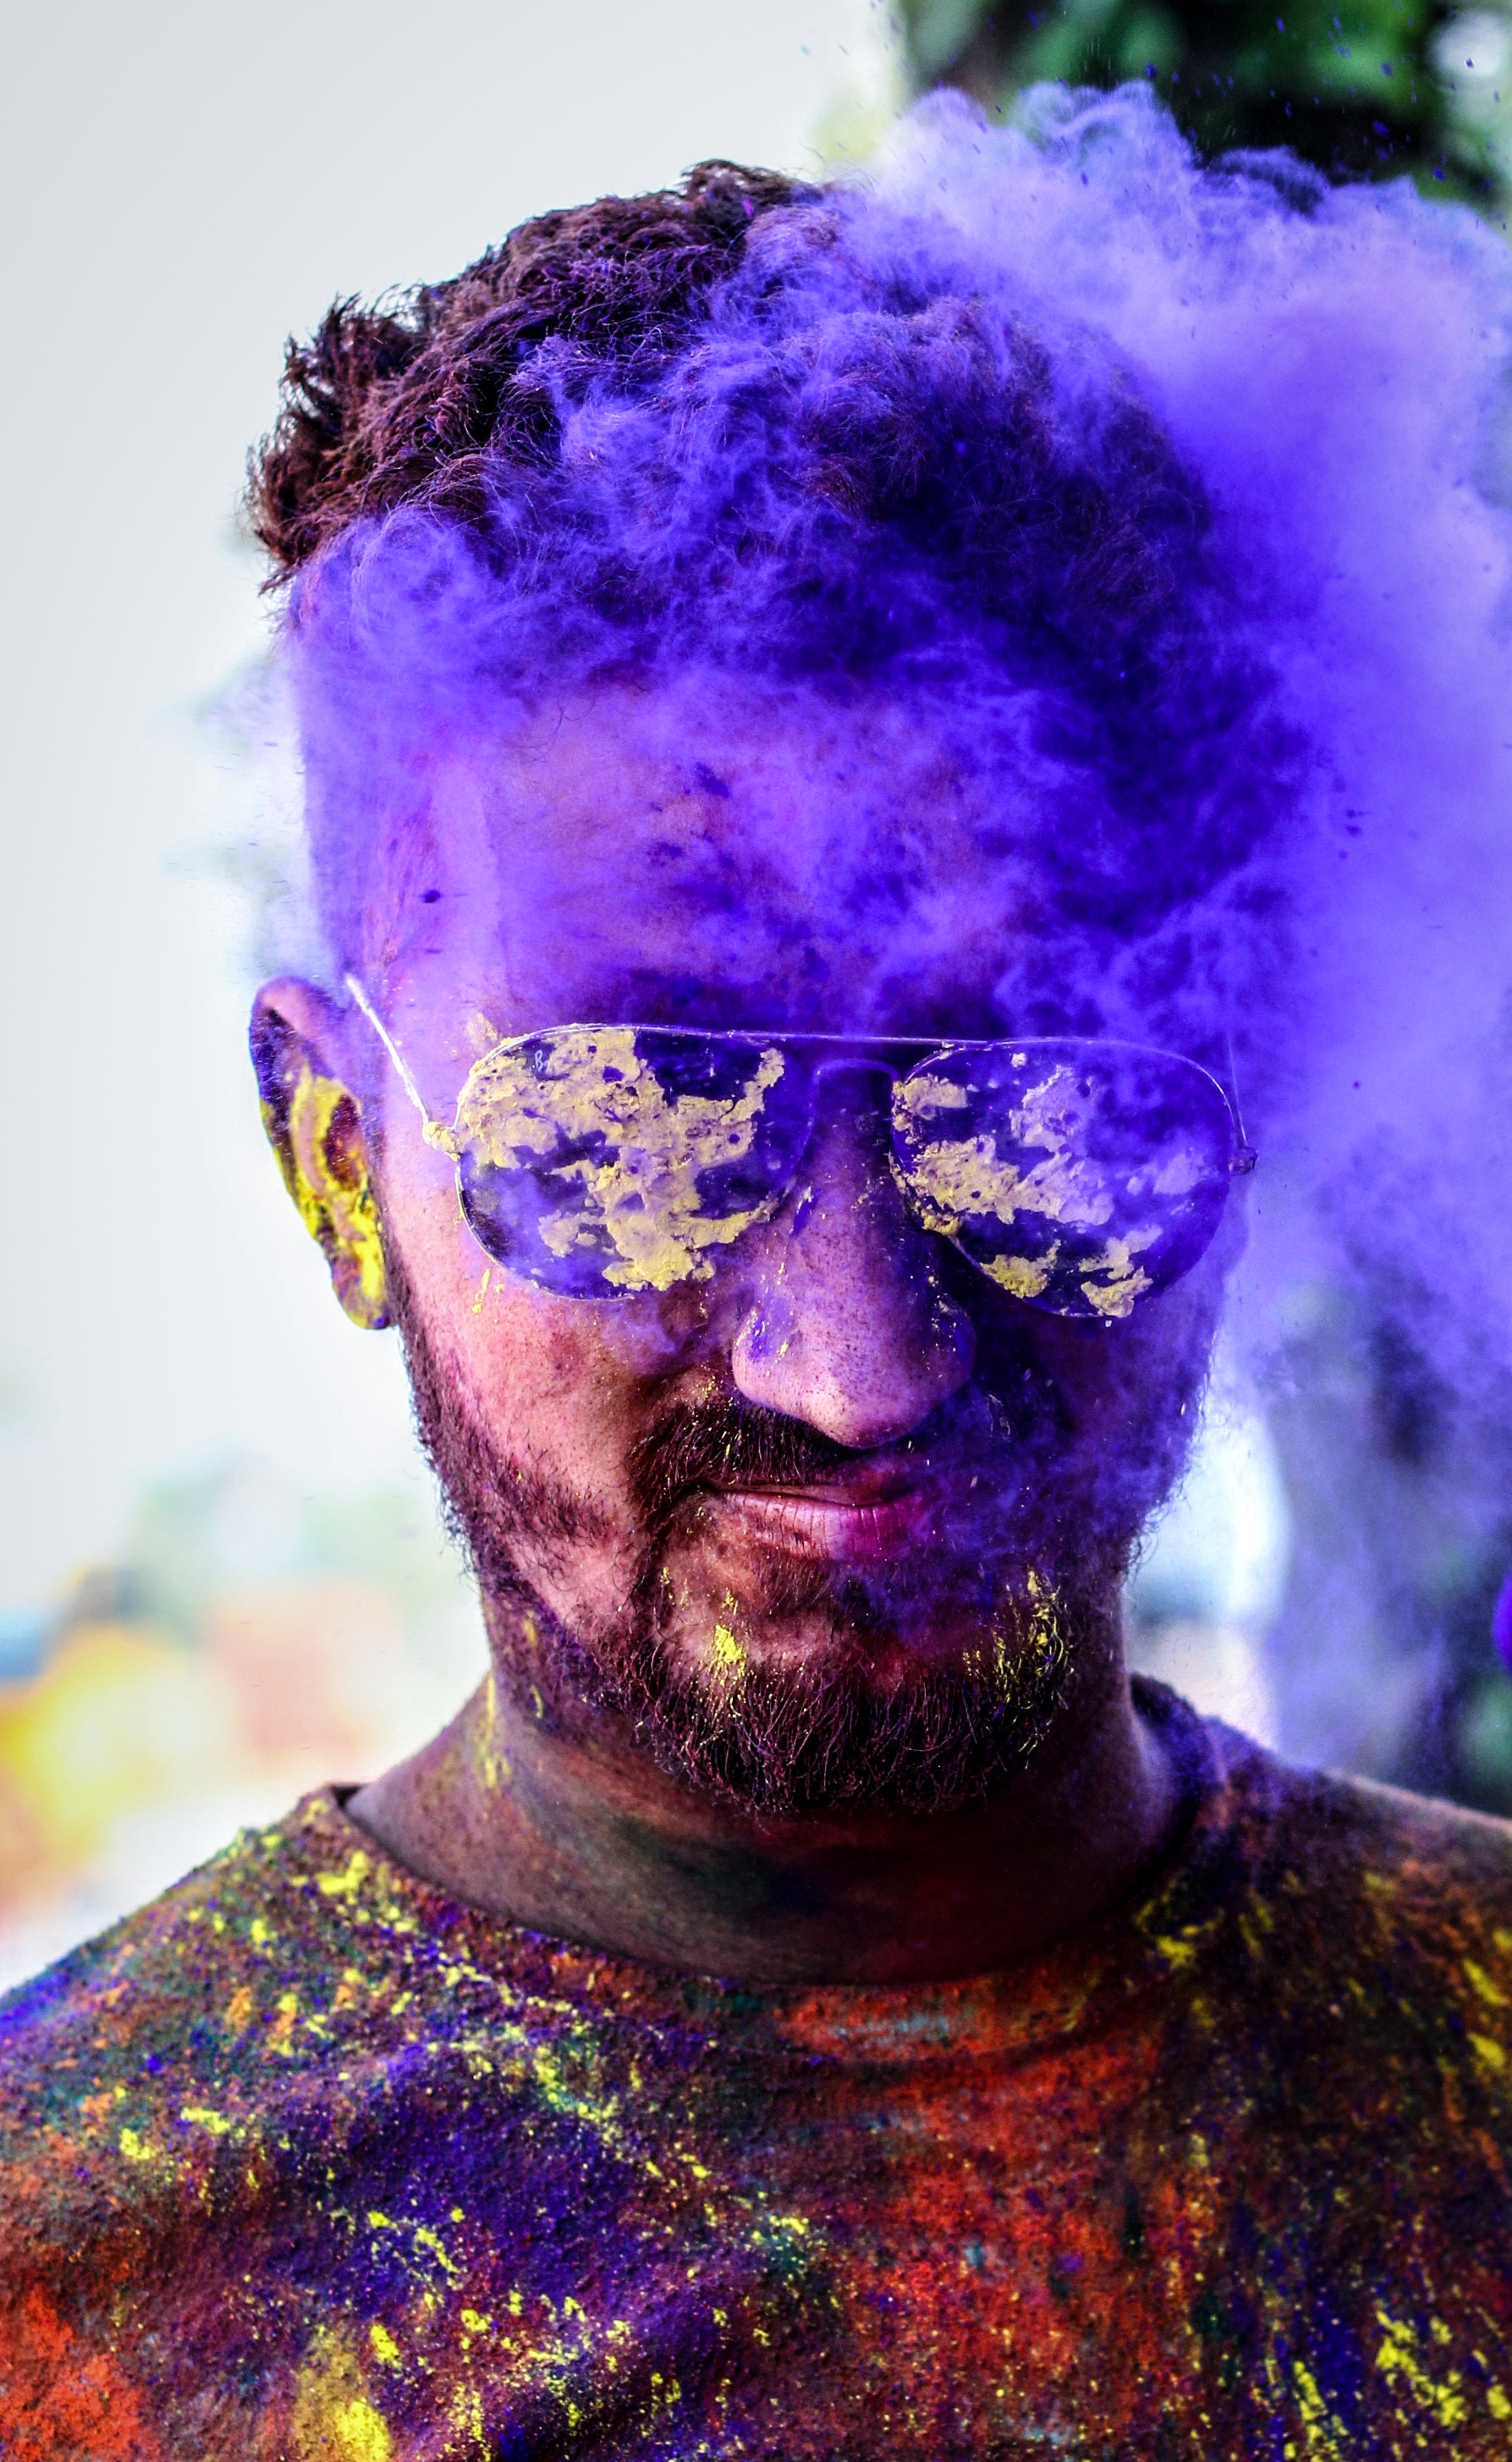
blue, purple, violet, head, eyewear, Colorfulness, human, portrait, glasses, photography, self portrait, art, beard, plant, electric blue, facial hair, flower, sunglasses